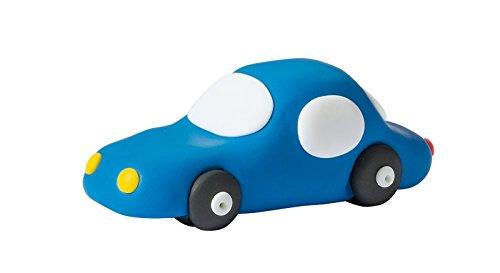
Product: STAEDTLER EF8030-5 Fimo Kids Oven-Bake Modeling Clay, 1.5 oz, Green
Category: Toys & Games | Arts & Crafts | Clay & Dough
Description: Knead shape and bake.
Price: $1.80
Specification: ProductDimensions:0.5x2.2x2.4inches|ItemWeight:0.32ounces|ShippingWeight:1.44ounces(Viewshippingratesandpolicies)|DomesticShipping:ThisitemisavailableforshippingintheU.S.exceptforCaliforniaandtoselectcountriesoutsidetheU.S.|InternationalShipping:Thisitemisnoteligibleforinternationalshipping.LearnMore|ASIN:B00JBYJFJS|Itemmodelnumber:EF8030-5